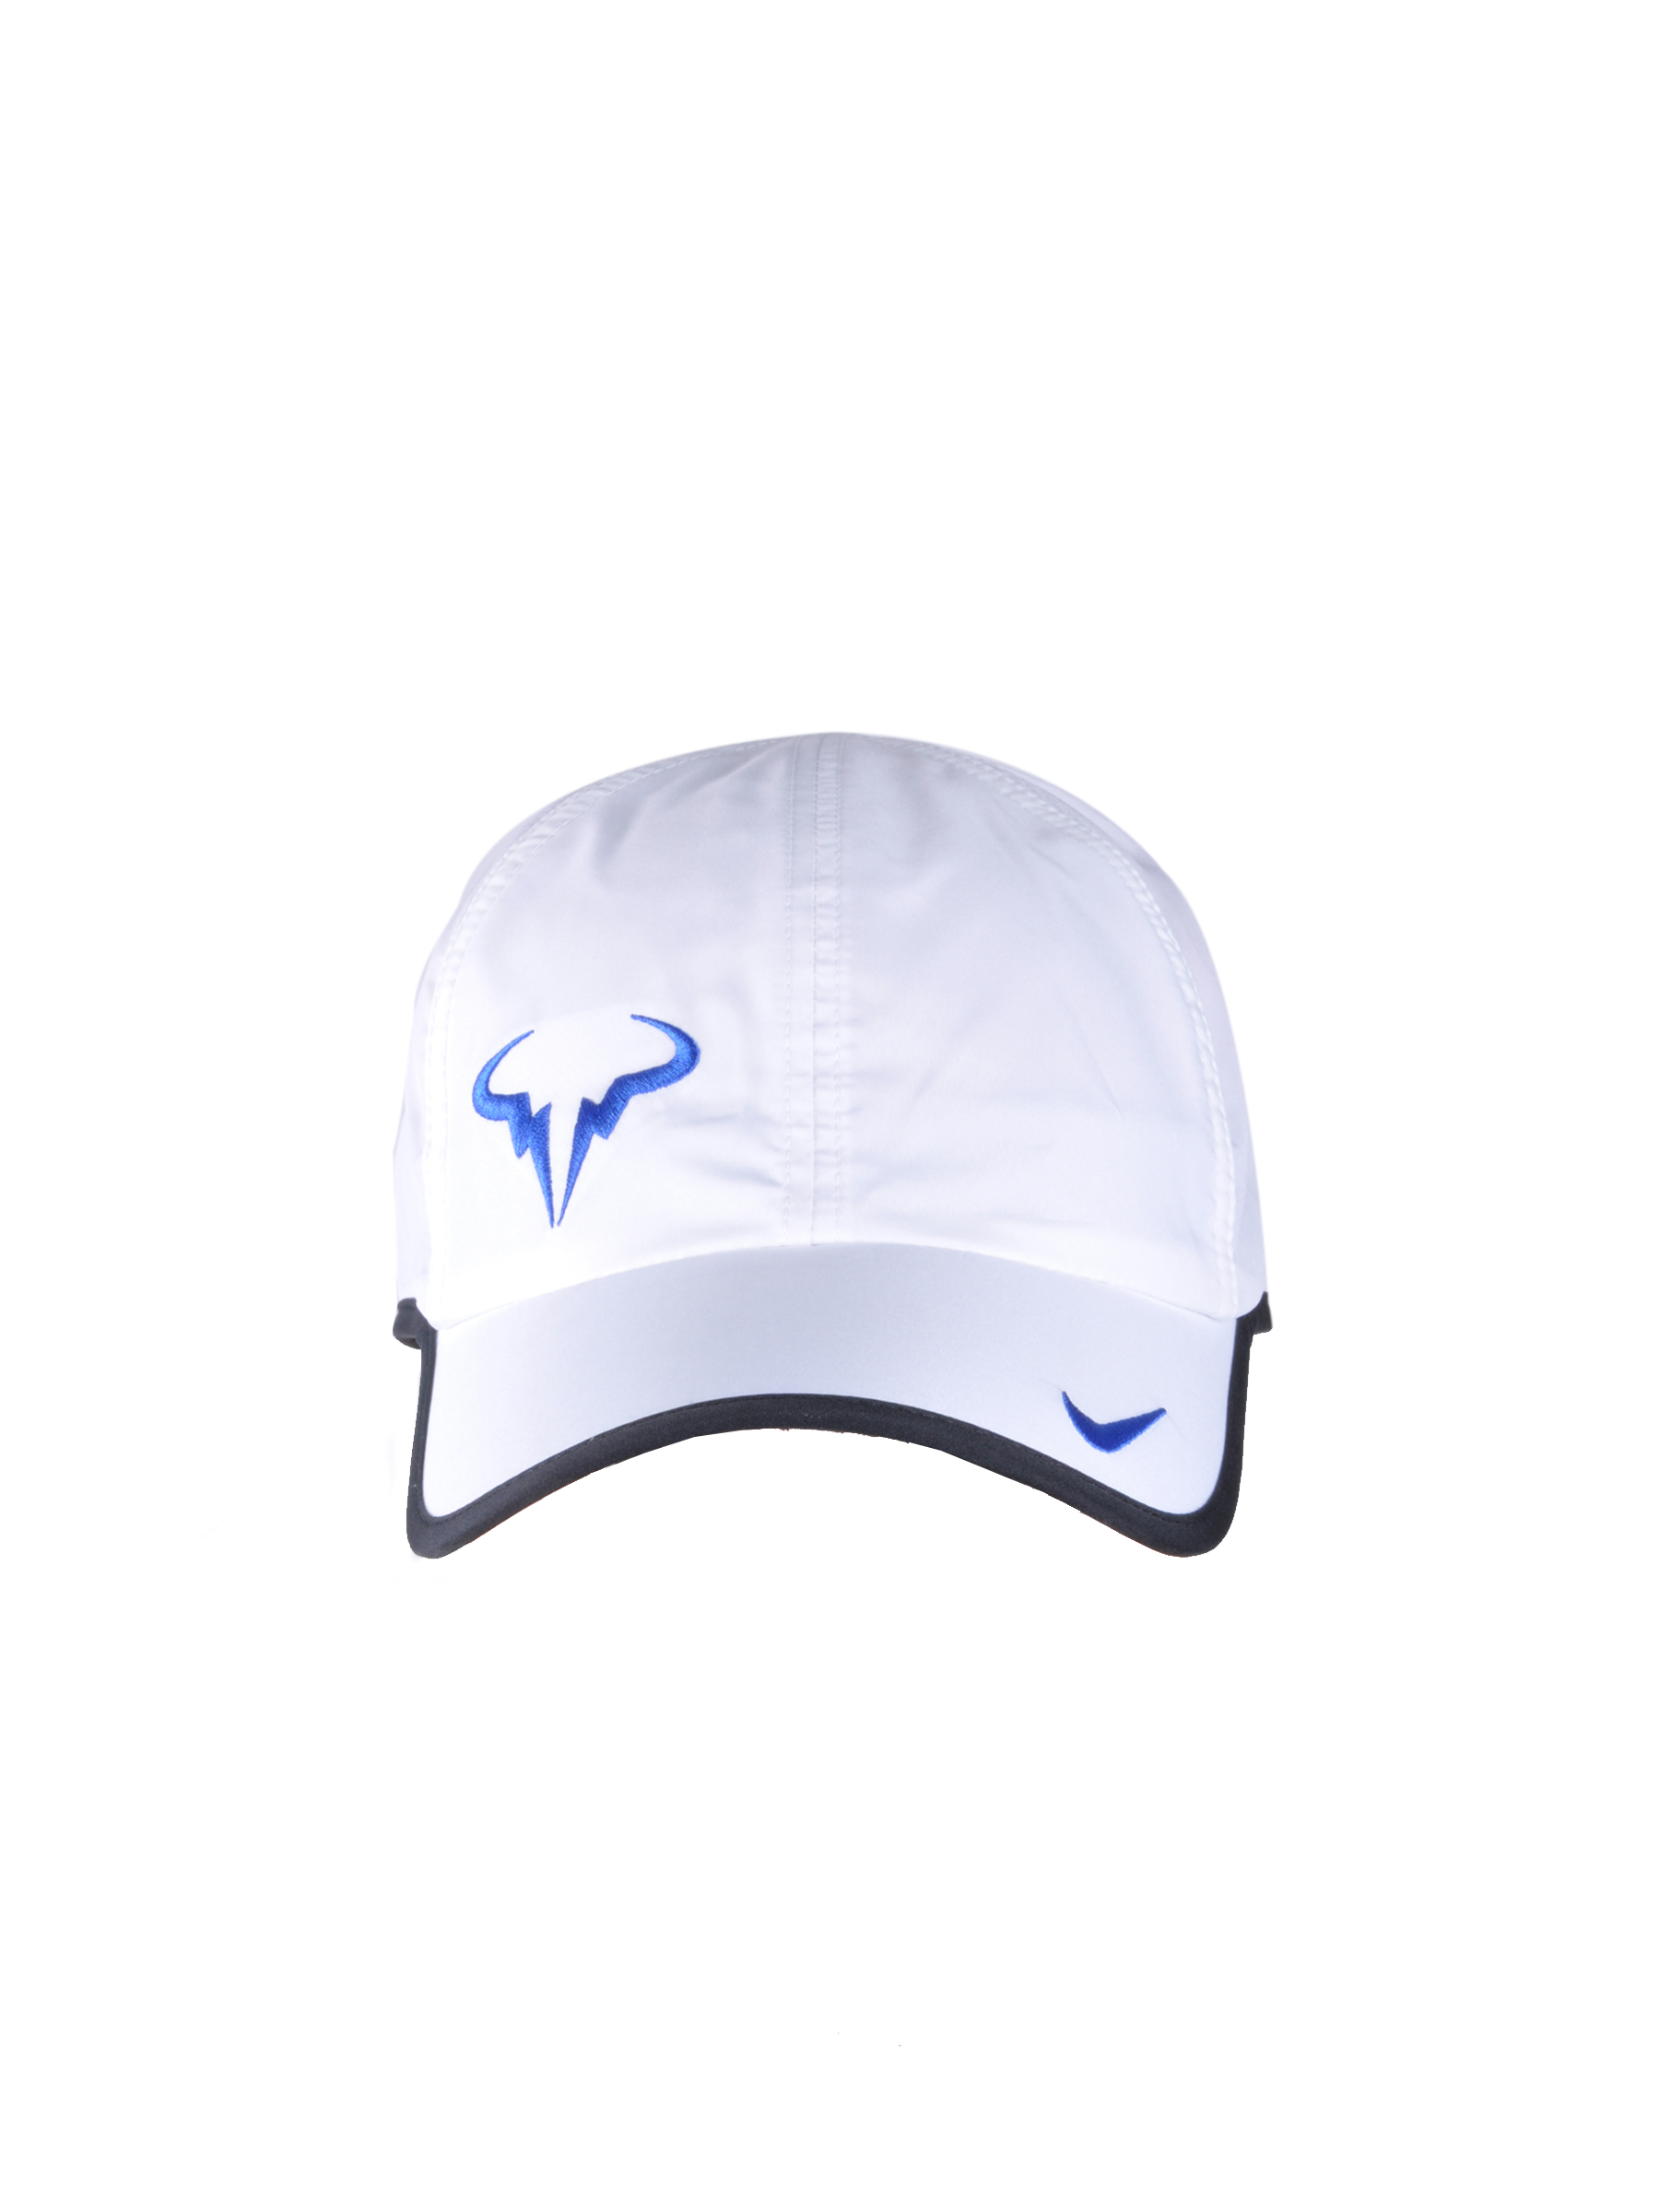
Nike Unisex Rafa Bull Log White Caps
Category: Accessories / Headwear / Caps
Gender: Unisex
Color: White
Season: Fall 2011
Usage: Casual